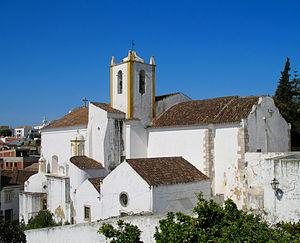
Tavira (Algarve, Portugal): église Saint-Jacques (Santiago) Português: Tavira (Algarve, Portugal): Igreja de Santiago